Alaina Huffman

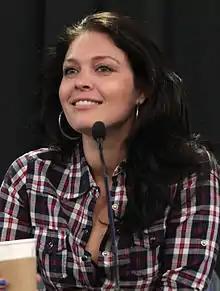
Huffman in 2015

Alaina Kalanj (also known as Alaina Huffman) (born April 17, 1980) is a Canadian film and television actress, best known for the television series "Painkiller Jane", where she played the character Maureen Bowers. She played Dinah Lance / Black Canary in the TV series "Smallville", and 1st Lt. Tamara Johansen in "Stargate Universe", where she was a regular cast member. She played the part of the demon Abaddon in the American dark-fantasy television series "Supernatural".